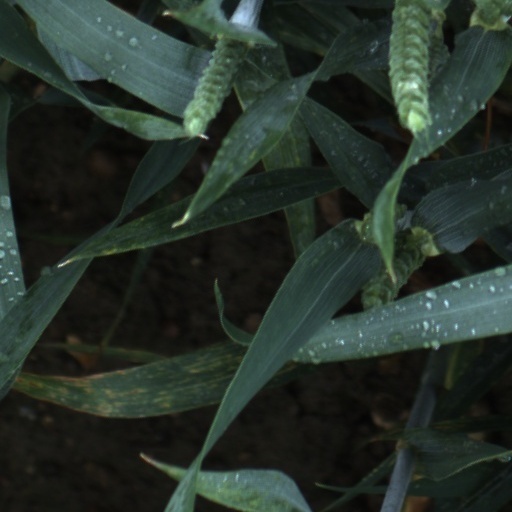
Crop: wheat